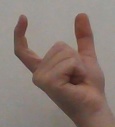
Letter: nun